Egon Varnusz

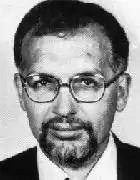

Egon Varnusz (born Budapest, Hungary, November 15, 1933 - Budapest, June 26, 2008) was a Hungarian chess Master and writer.